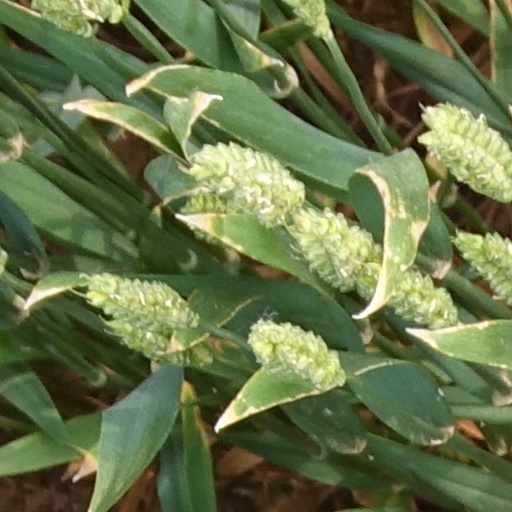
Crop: wheat